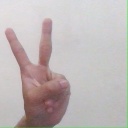
अक्षर: क